Answer in natural language. Where is framed sunset landscape decor with respect to blue translucent garbage bag? Choose between the following options: left or right
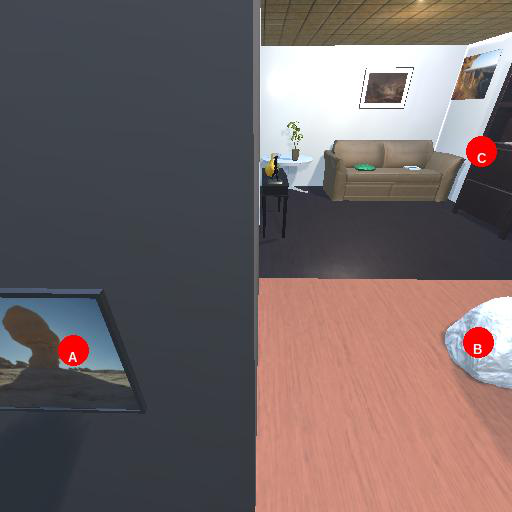
<answer>left</answer>